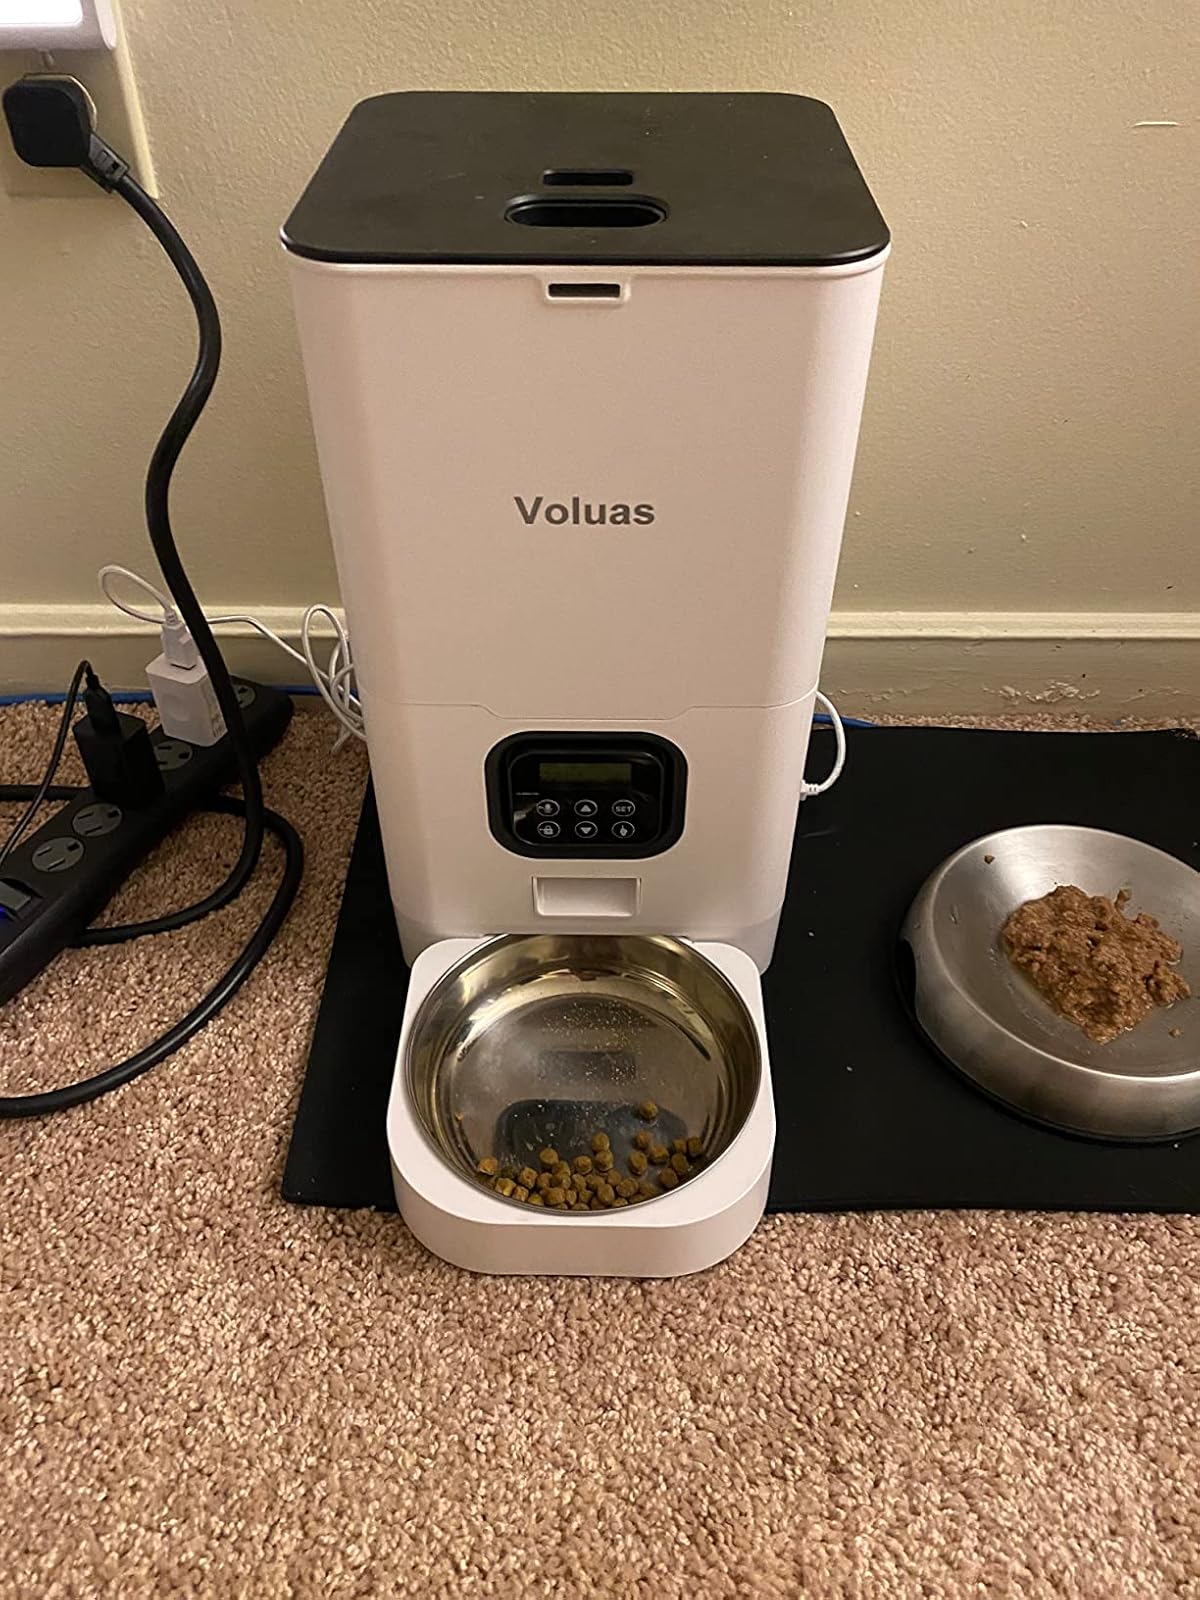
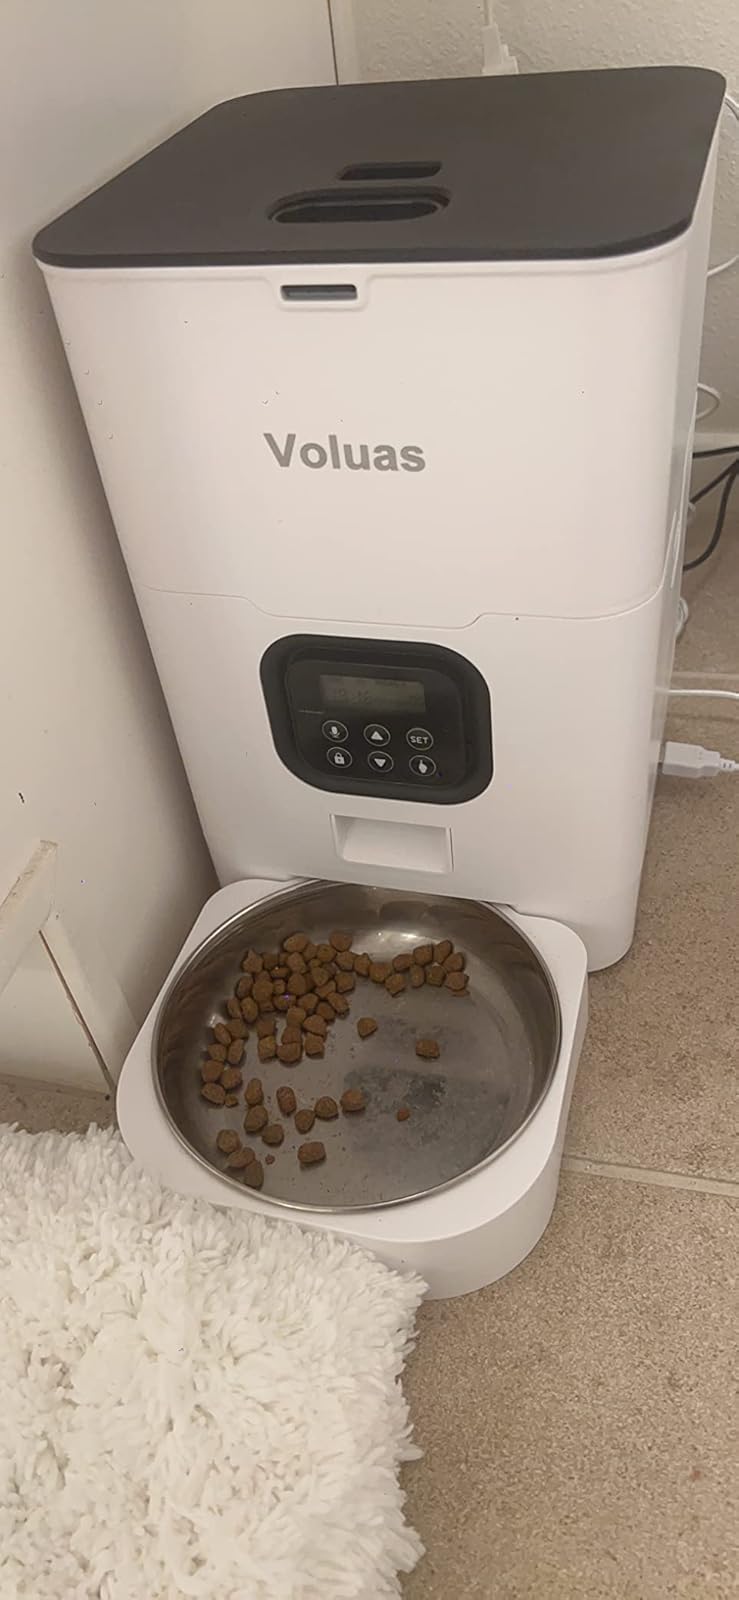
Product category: items_feeder
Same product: yes